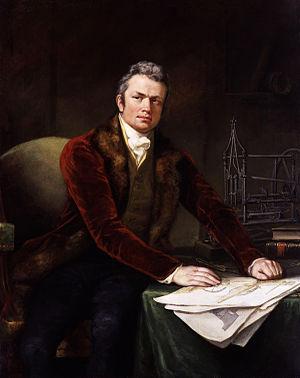
Marc Isambart Brunel, ou encore Marc Isambard Brunel, né le 25 avril 1769 à Hacqueville et mort le 12 décembre 1849 à Londres, est un ingénieur franco-britannique, né français, installé au Royaume-Uni. Il préférait le prénom d'Isambart, mais on le nomme généralement Marc Brunel, afin d'éviter toute confusion avec son illustre fils, l'ingénieur britannique Isambard Kingdom Brunel.